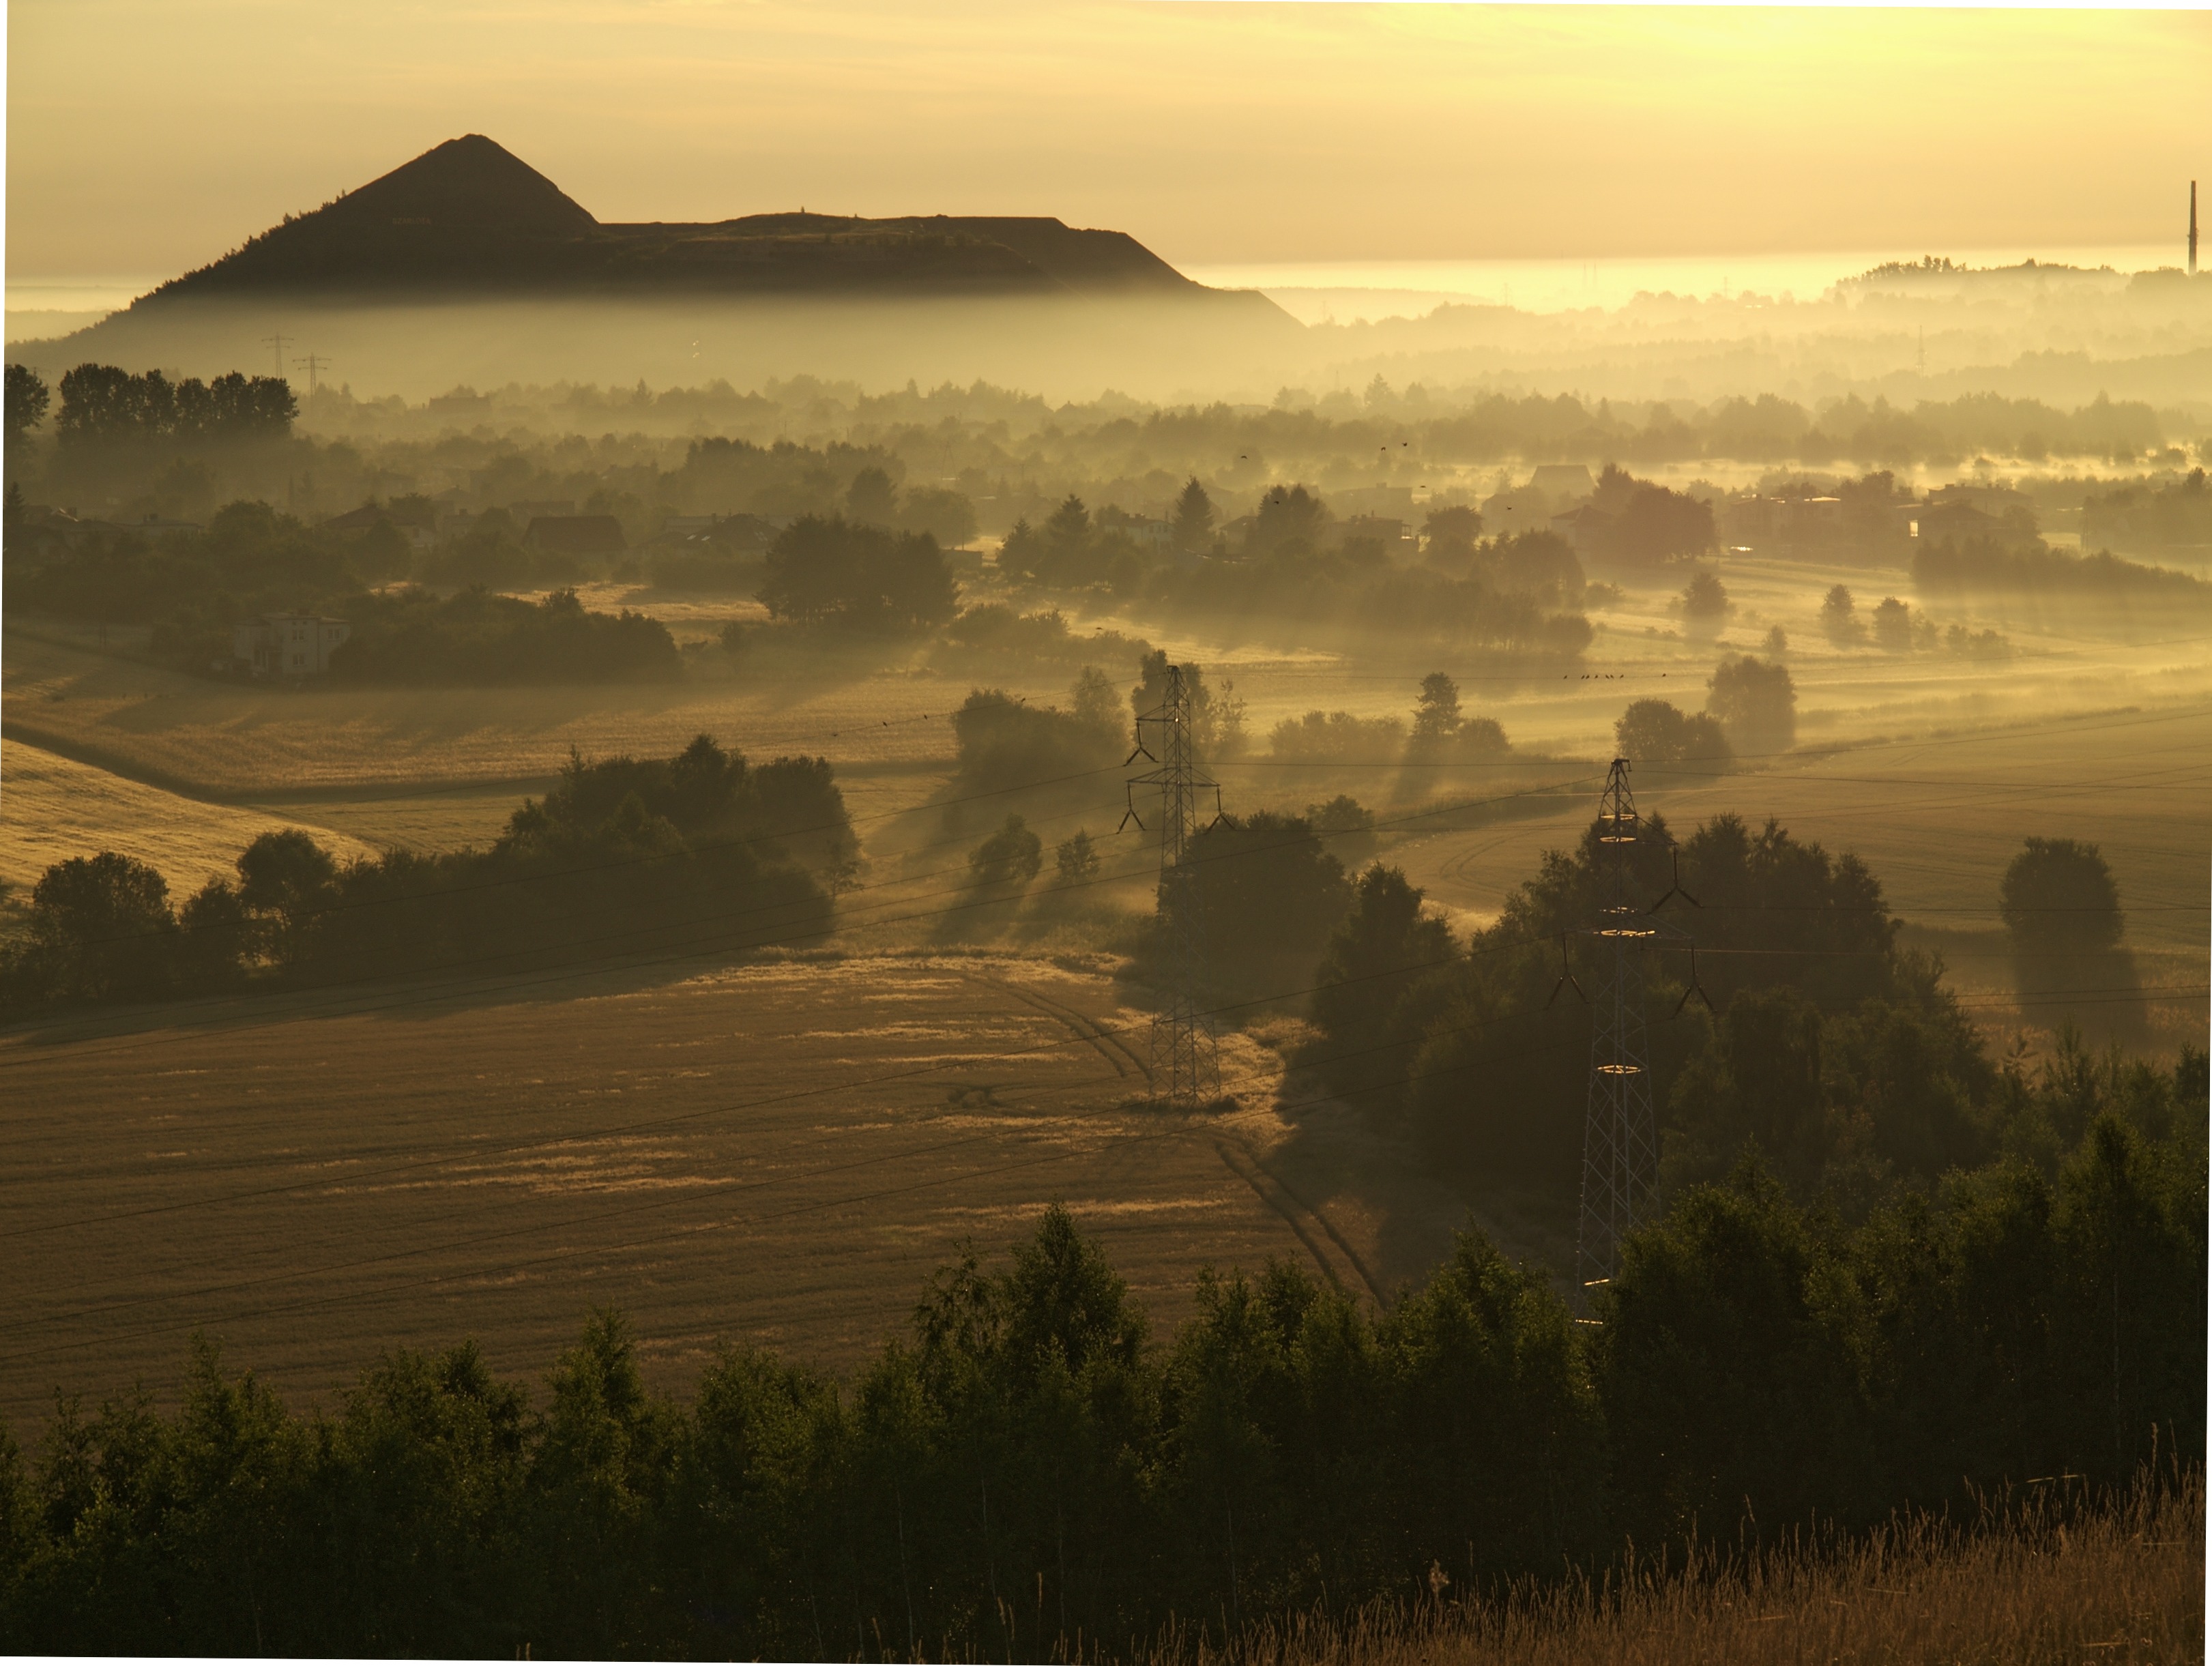
landscape, nature, horizon, mountain, cloud, sky, sun, fog, sunrise, sunset, mist, field, sunlight, morning, hill, dawn, atmosphere, dusk, evening, haze, plain, poland, plateau, heap, silesia, rural area, atmospheric phenomenon, mountainous landforms